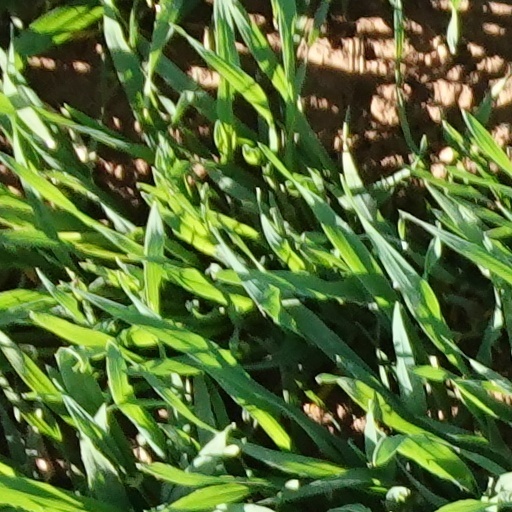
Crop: wheat